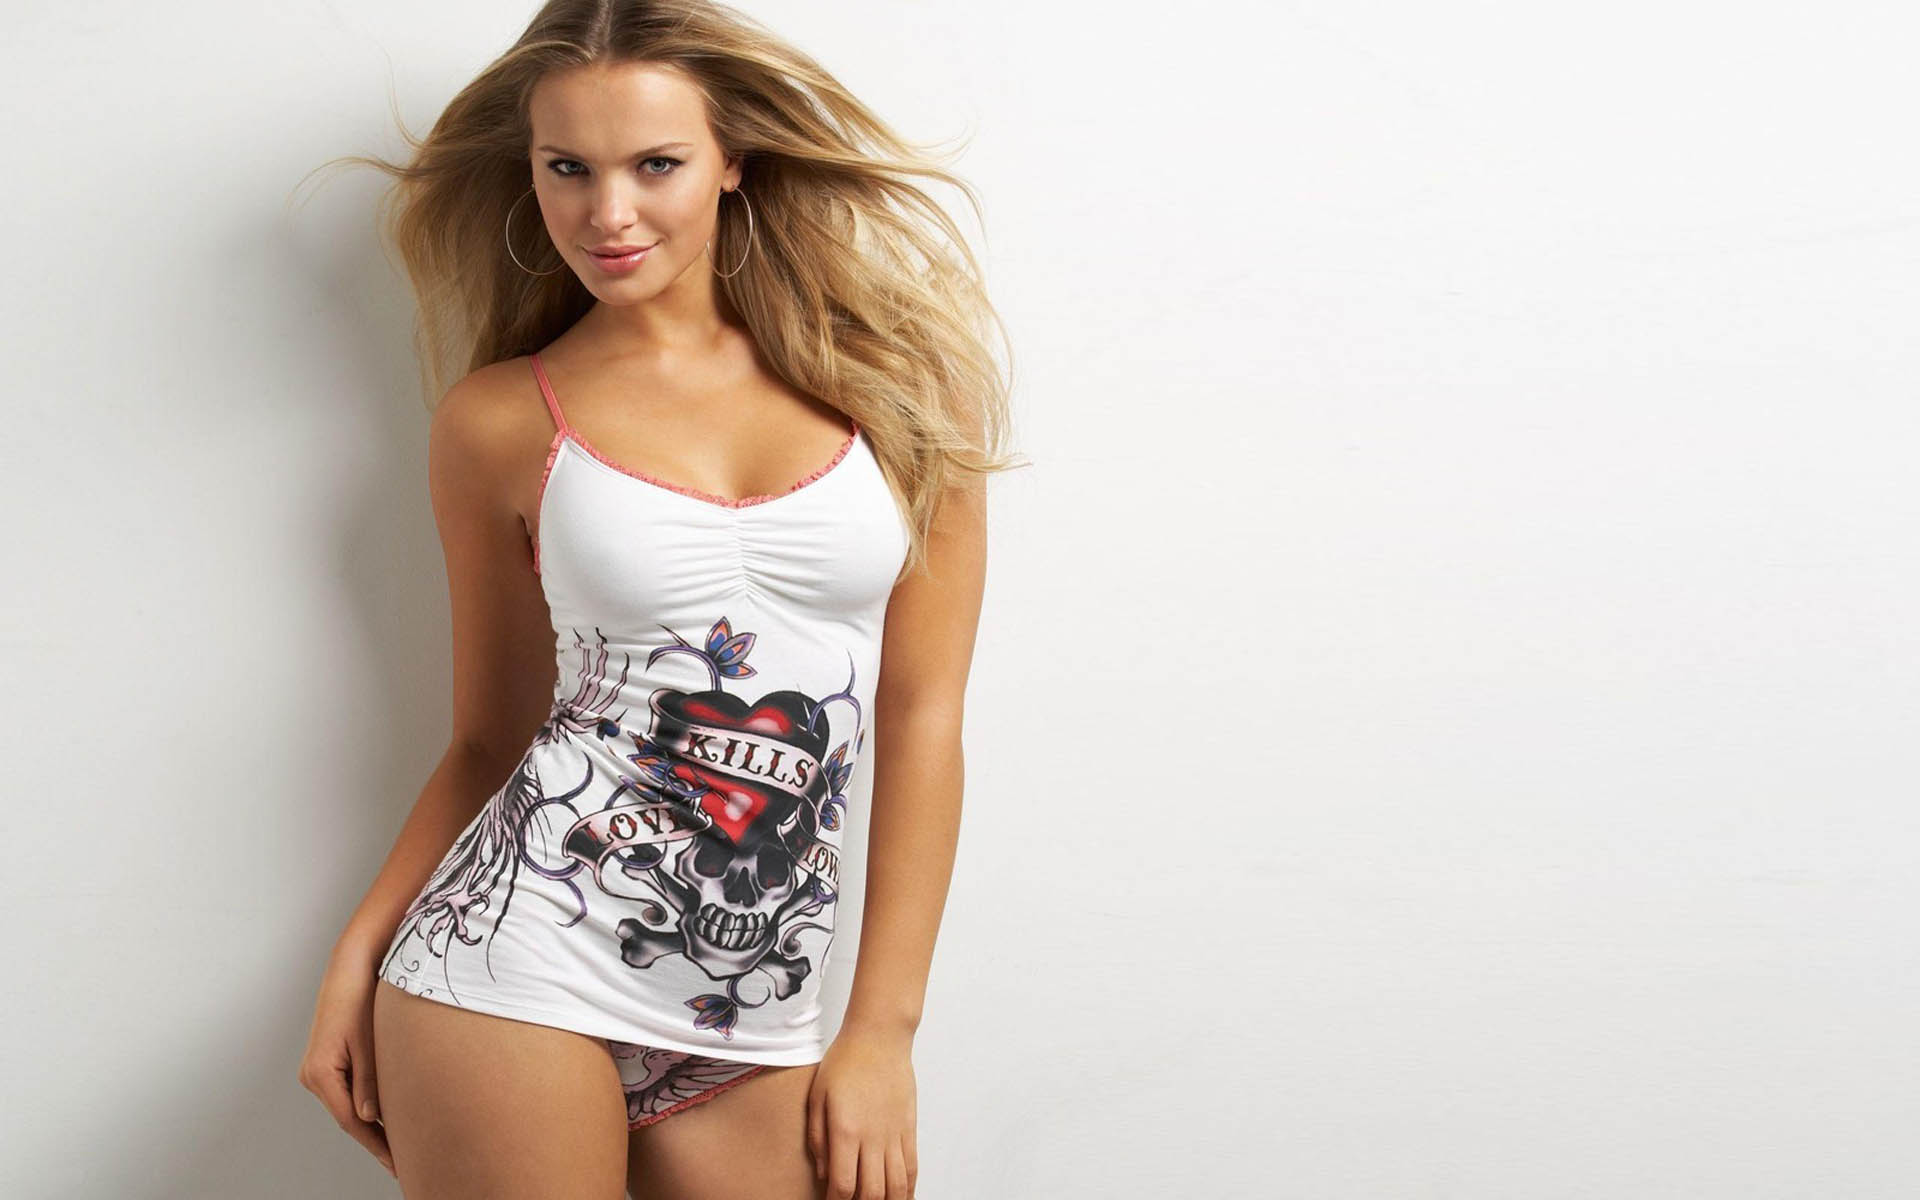
Gender: women